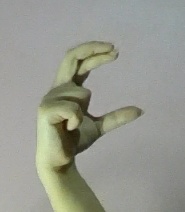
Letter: thal